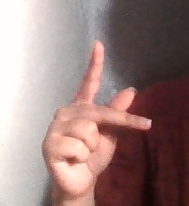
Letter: dha